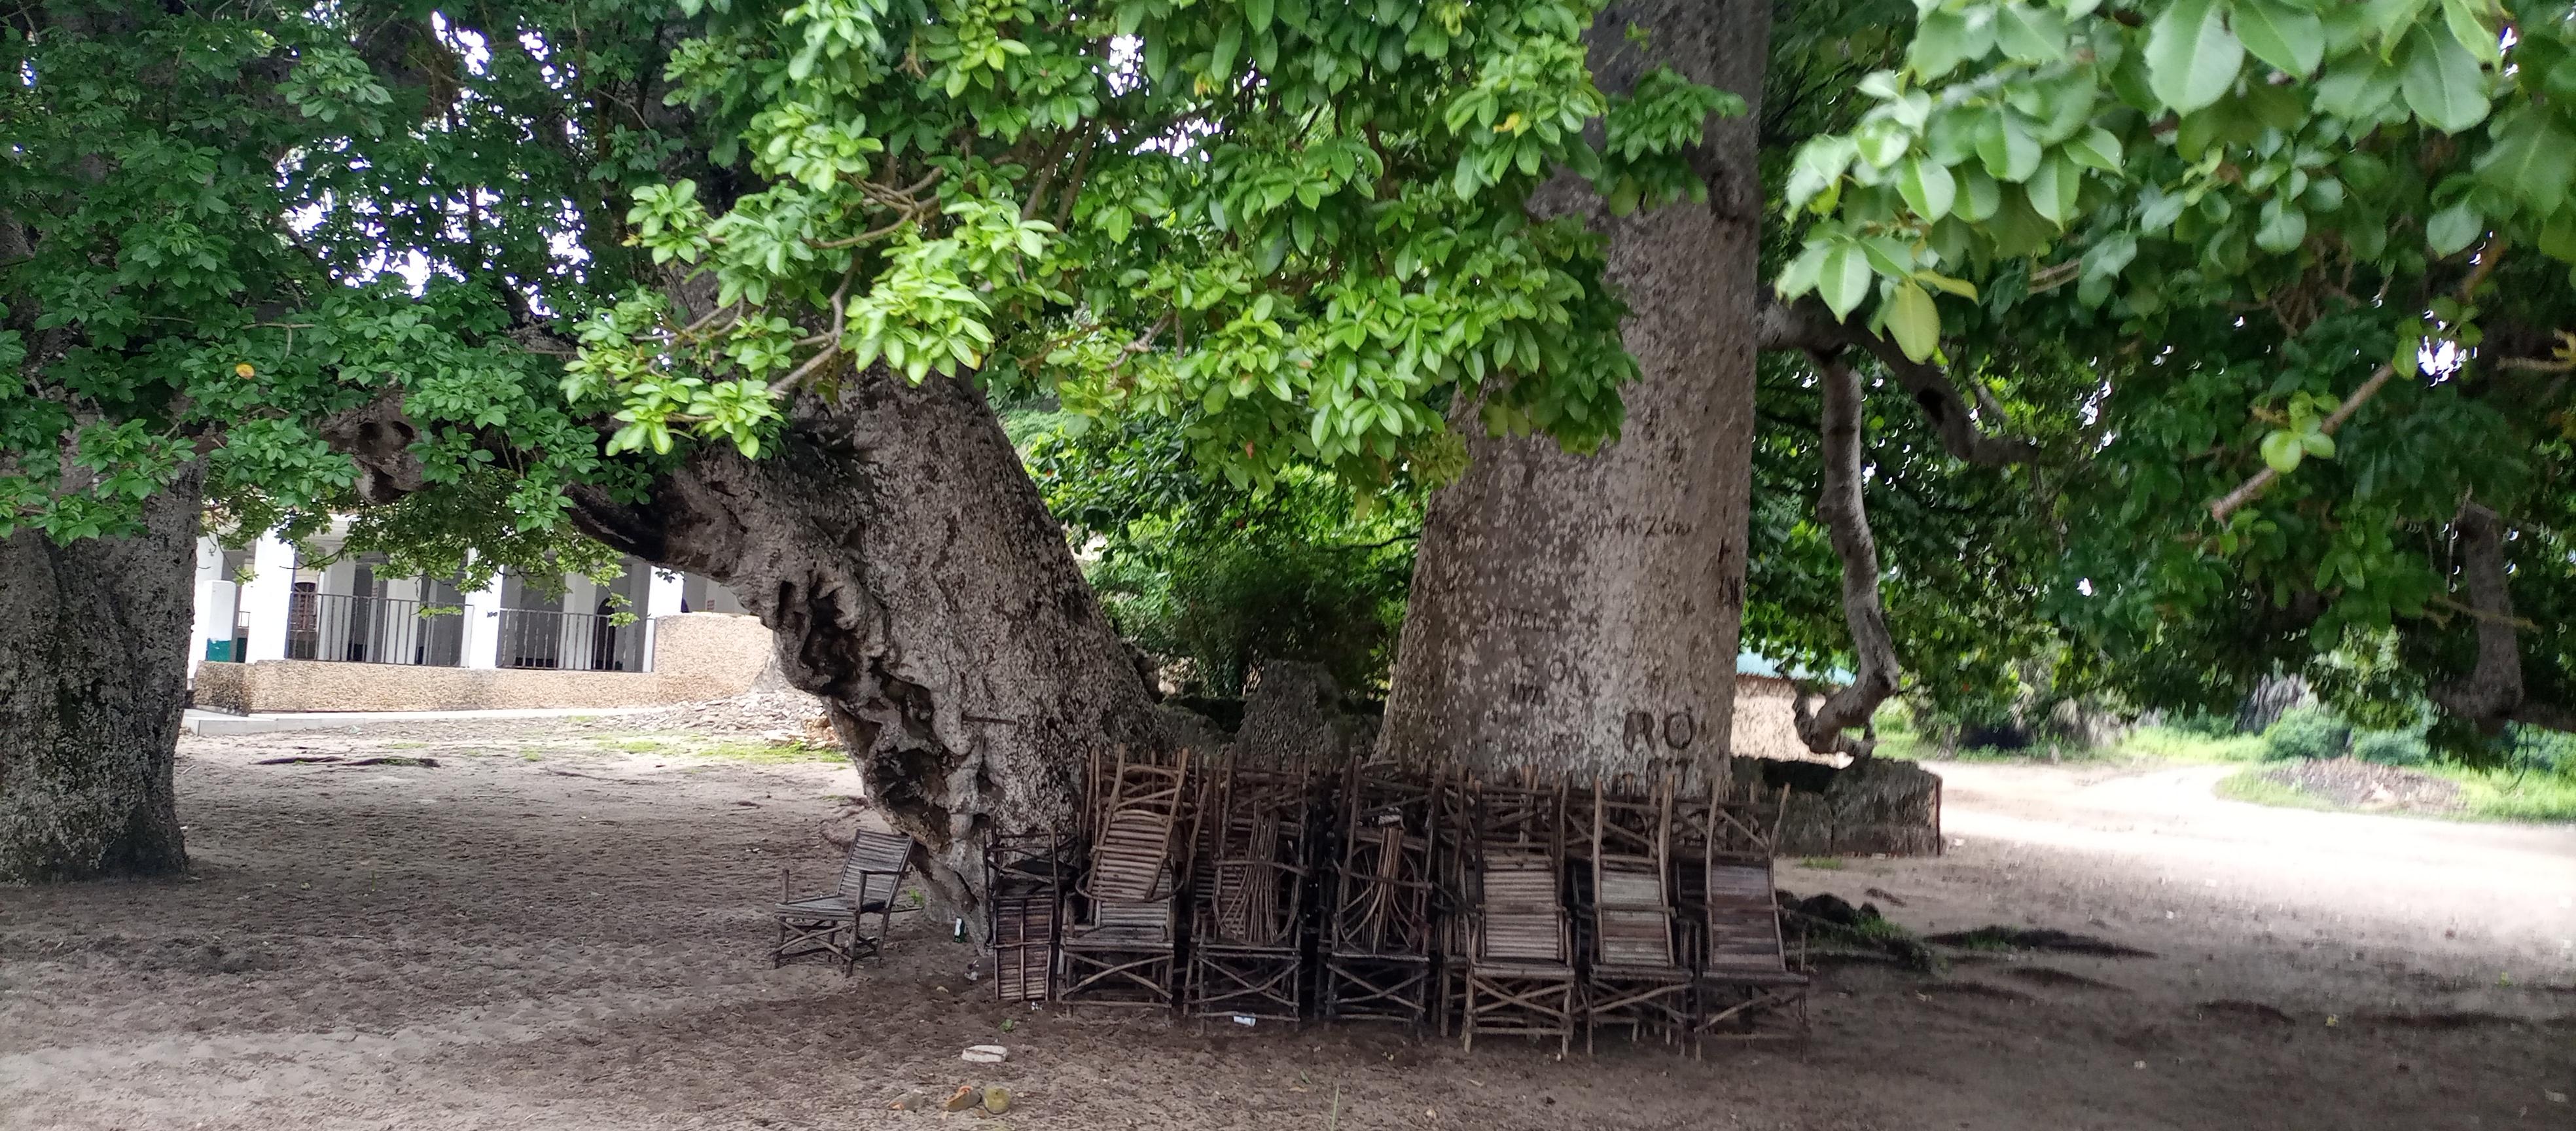
Kuna mti mkubwa wa kale ambao unaonekana kuwa sehemu ya mapumziko. Mbele kuna mti mkubwa sana wenye shina paa, unaonekana kuwa wa zamani au wenye kihistoria. Mazingira yanayozungukwa na miti mingi yenye majani mabichi huonyesha kuwa eneo la asilia lenye utulivu.